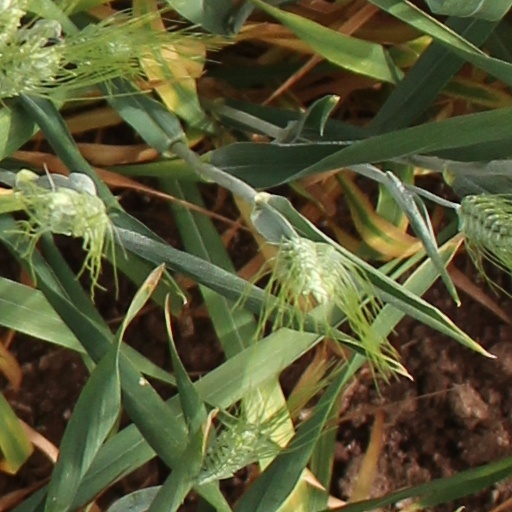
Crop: wheat